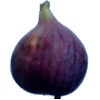
Label: fig